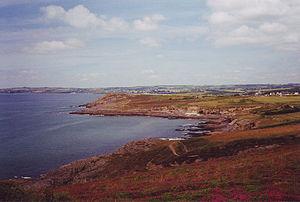
Baie de Douarnenez, vue sur la pointe de Talagrip (Finistère, Bretagne).
La baie de Douarnenez est une baie de l’ouest de la France, dans le département du Finistère.